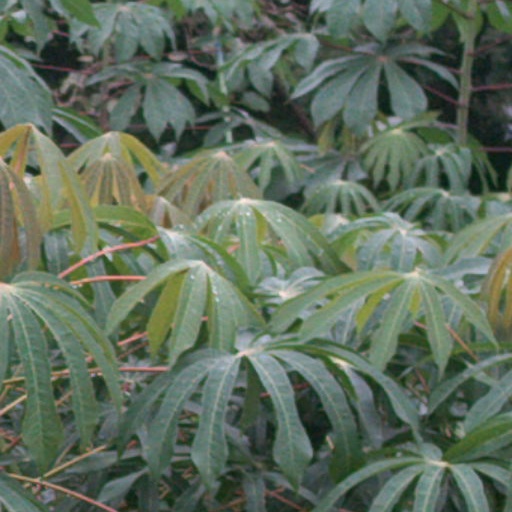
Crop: cassava